Gareth Baber

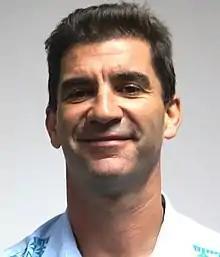
Baber in 2018

Gareth Baber (born 23 May 1972) is a Welsh rugby player and coach. He is best known for coaching and leading the Fiji sevens team to win their second gold medal in rugby sevens at the 2020 Tokyo Olympics. He coached Fiji to their fourth World Sevens Series title. He has won the most tournaments in the world series as coach for the Fiji Islands.